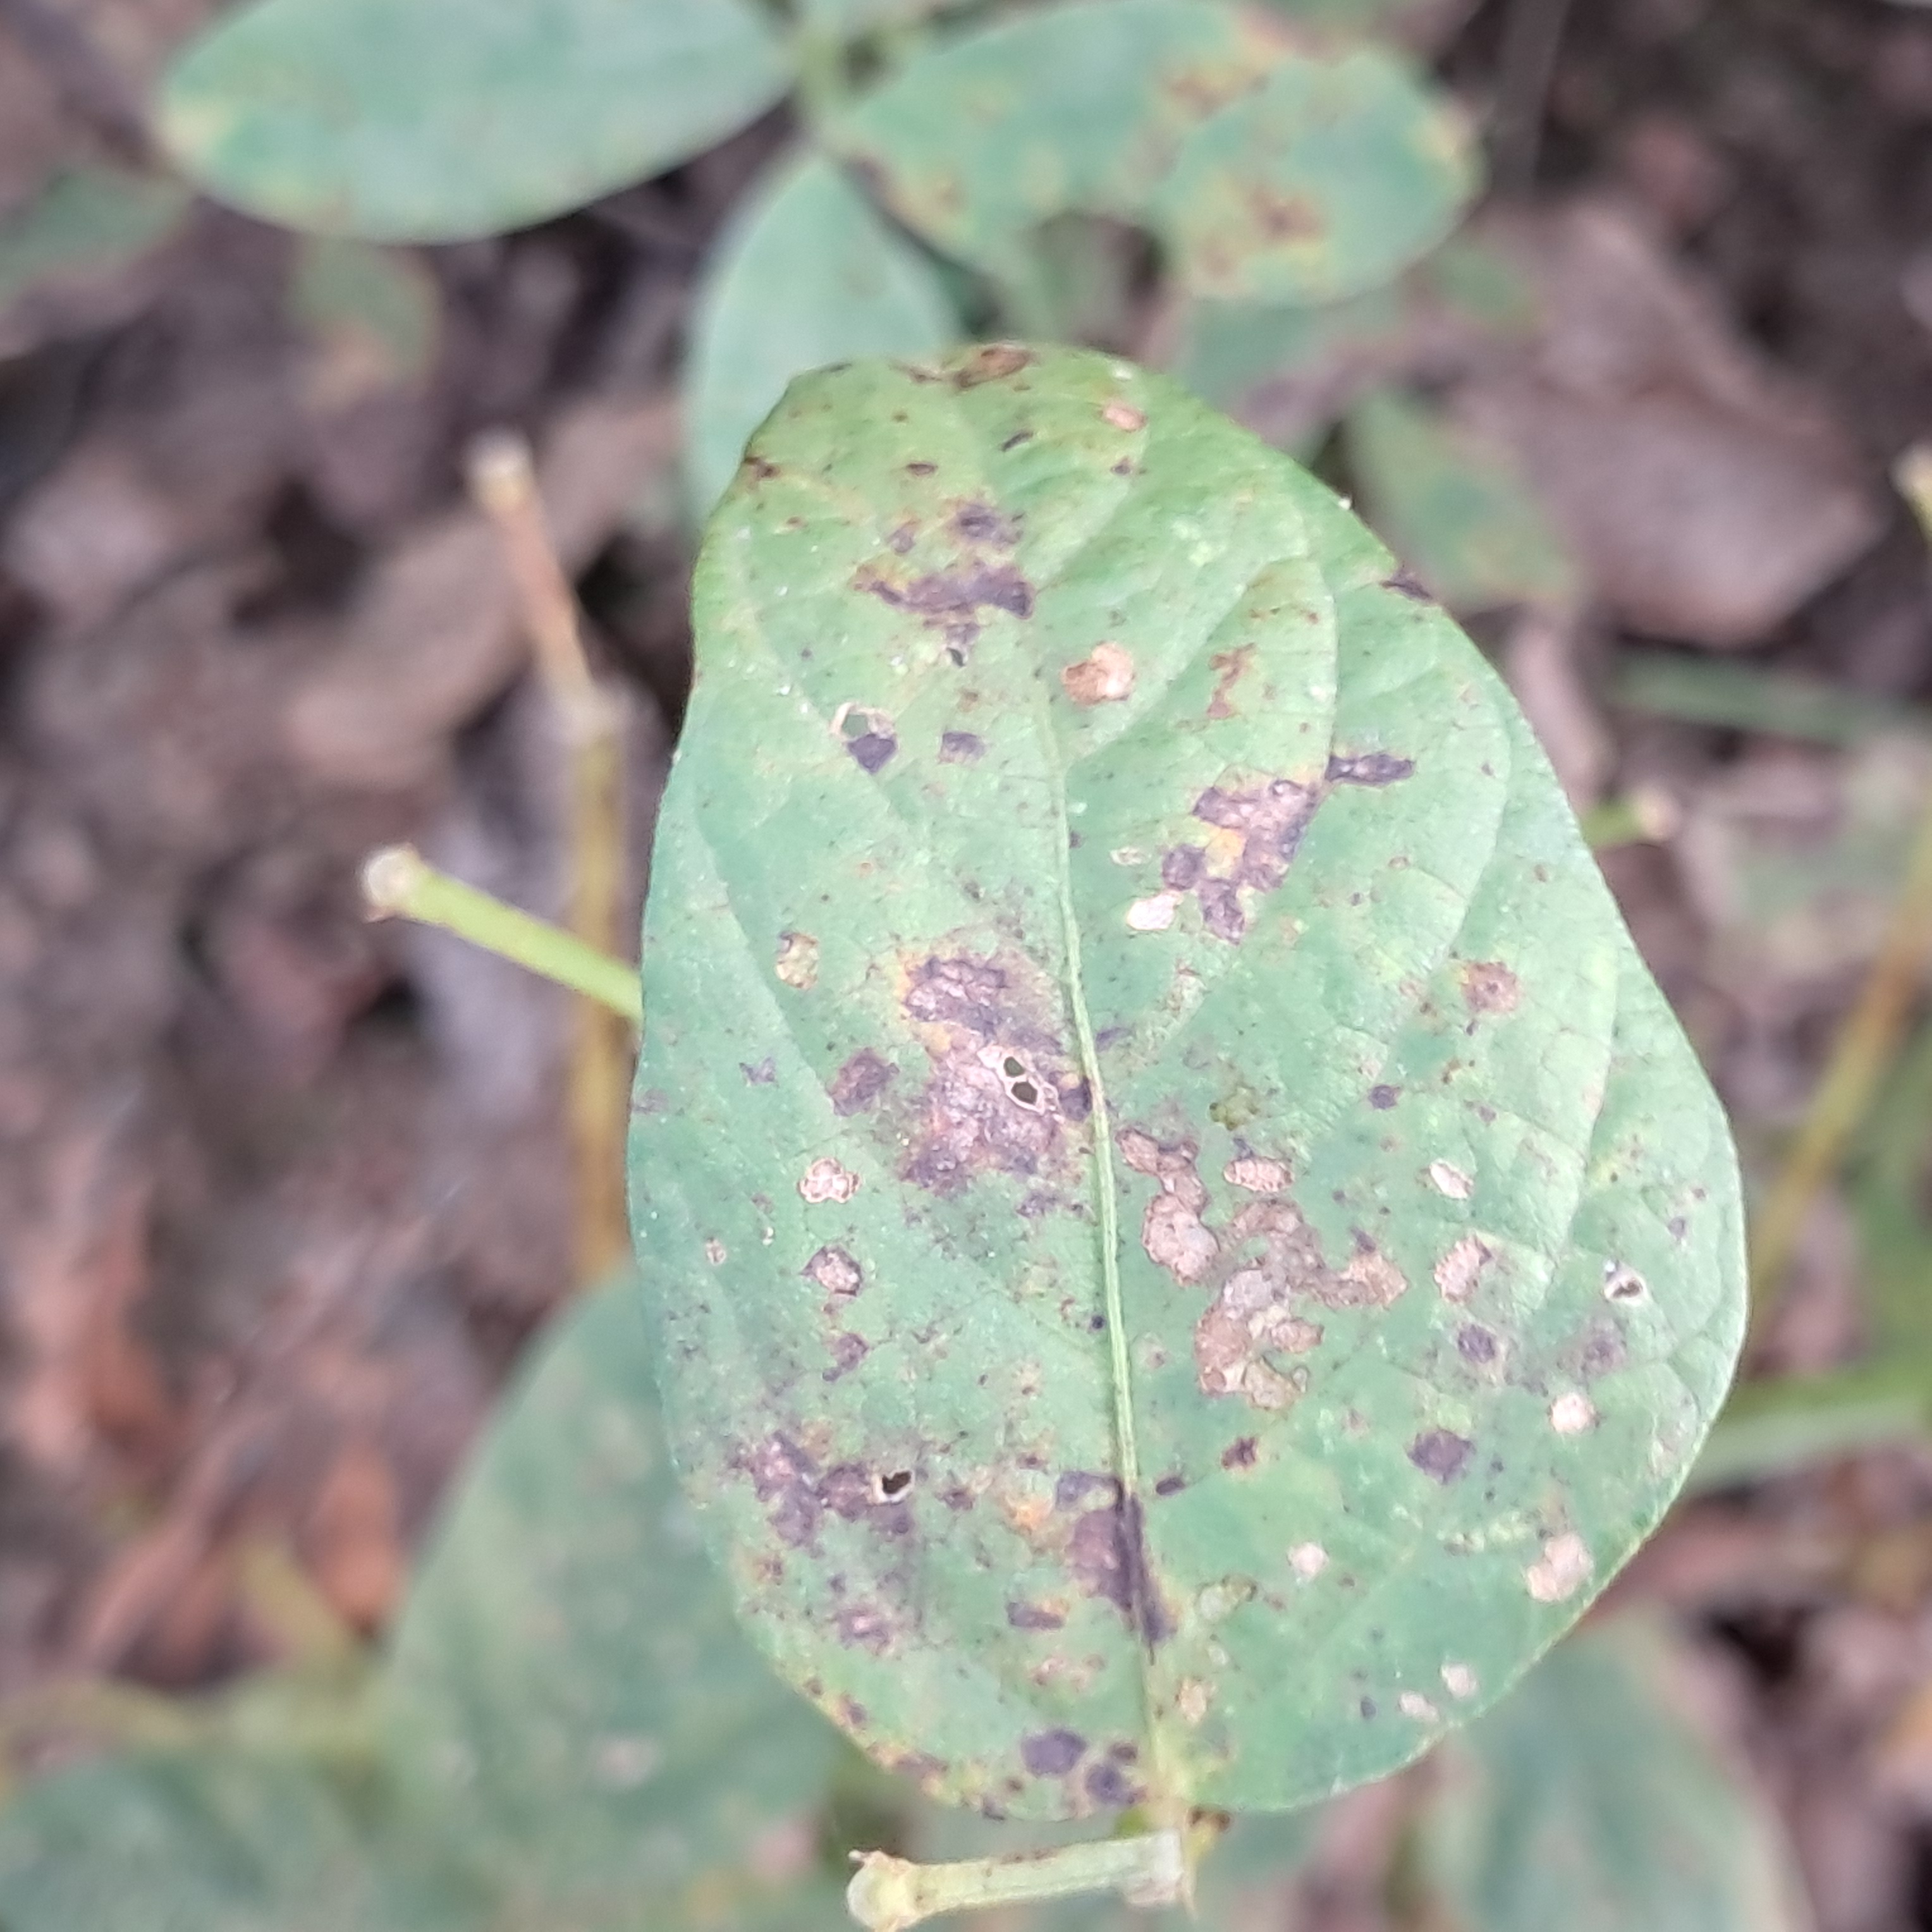
Label: Frog_Leaf_Eye